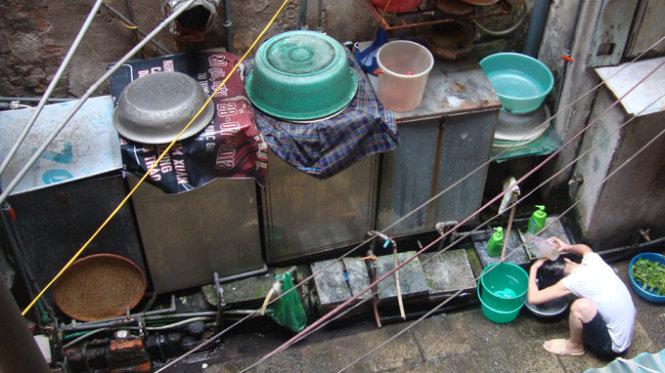
có một cô gái mặc áo màu trắng đang ngồi gội đầu